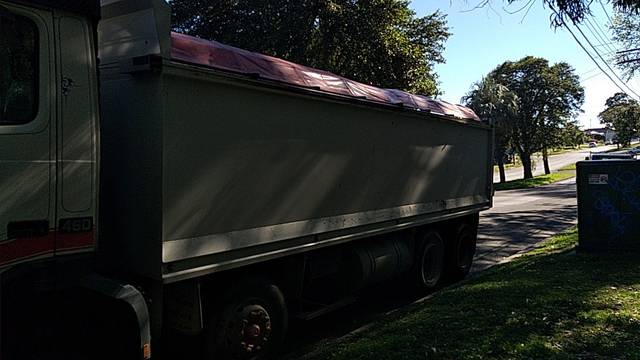
Region: Australia
Coordinates: -33.814, 151.112